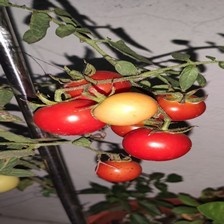
Label: tomato